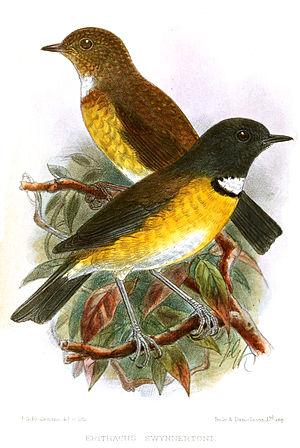
Le Rougegorge de Swynnerton est une espèce de passereaux appartenant à la famille des Muscicapidae. C'est la seule espèce du genre Swynnertonia.